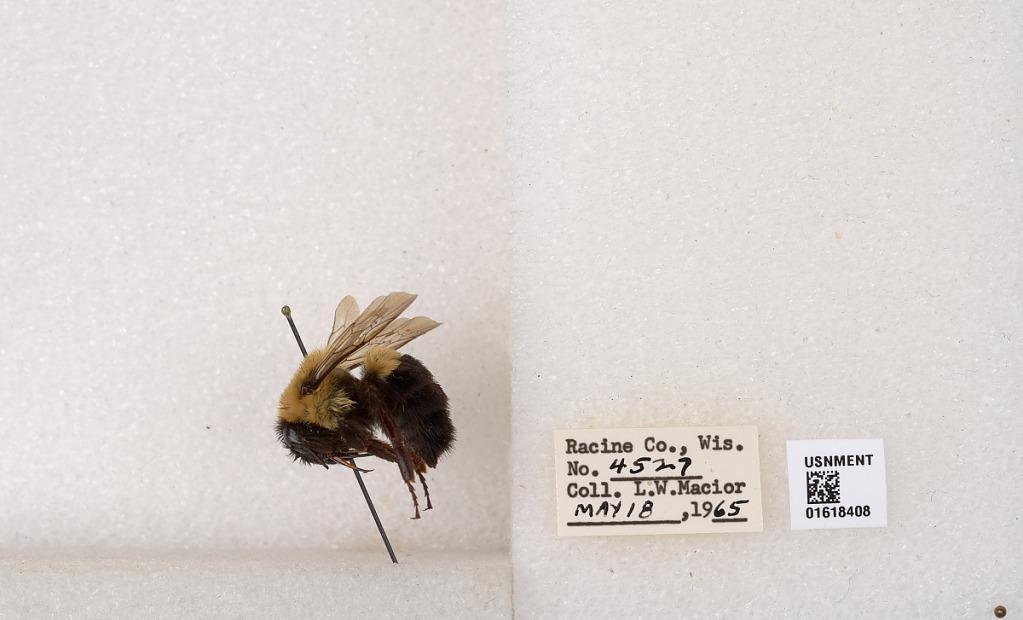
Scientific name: Bombus impatiens Cresson
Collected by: L. Macior
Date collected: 1965-5-18
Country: United States
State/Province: Wisconsin
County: Racine
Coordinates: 42.7299, -87.8123